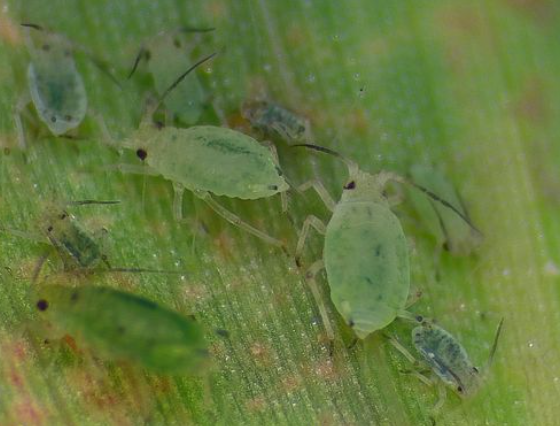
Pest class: greenbug